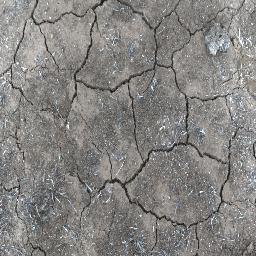
Label: negative